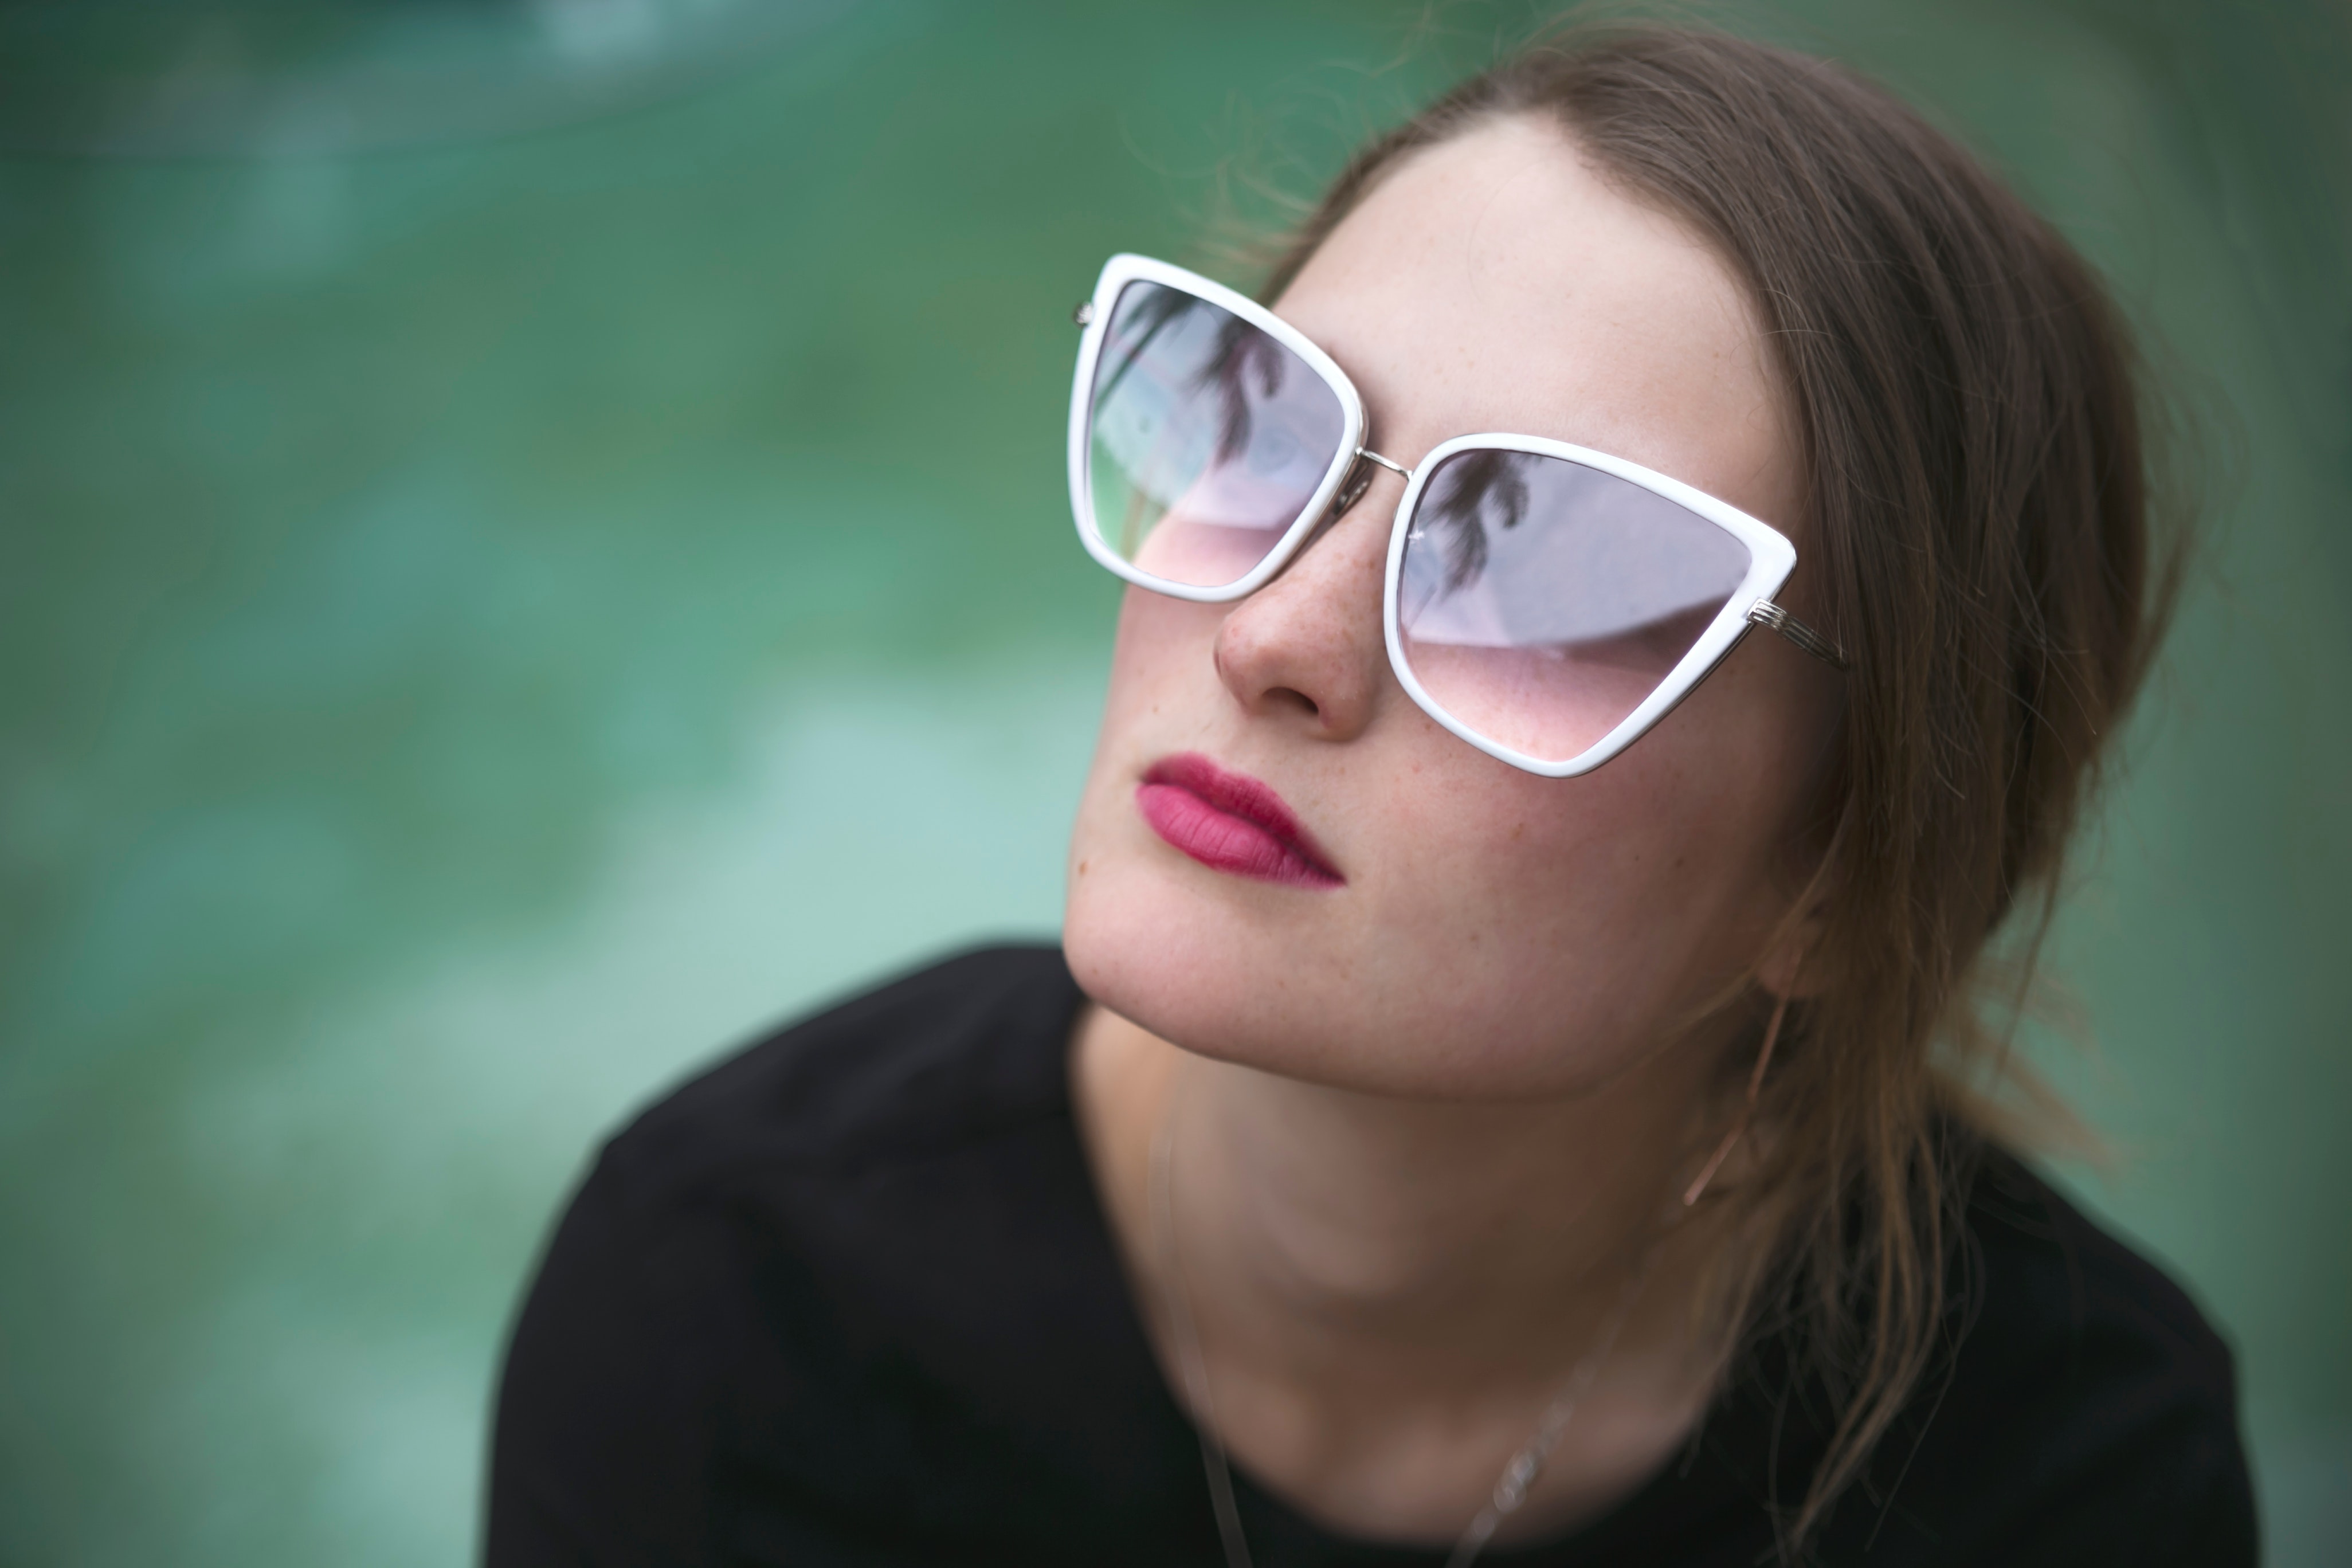
eyewear, sunglasses, face, hair, glasses, cool, lip, skin, beauty, head, nose, chin, vision care, hairstyle, close up, cheek, smile, eye, blond, photography, brown hair, fun, black hair, goggles, long hair, personal protective equipment, reflection, Eye glass accessory, portrait